History of Reading, Berkshire

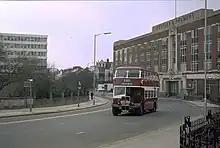
Kings Road in 1979, on the right is the demolished Huntley & Palmers building.

The 18th century saw the beginning of a major iron works in the town and the growth of the brewing trade for which Reading was to become famous. Agricultural products from the surrounding area still used Reading as a market place, especially at the famous Reading cheese fair but now trade was coming in from a wider area.